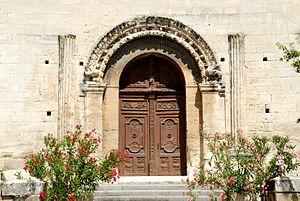
France - Drôme - Tricastin - Saint-Paul- Trois-Châteaux - église
La cathédrale Notre-Dame de Saint-Paul-Trois-Châteaux est une ancienne cathédrale romane située dans le département français de la Drôme et la région Auvergne-Rhône-Alpes.